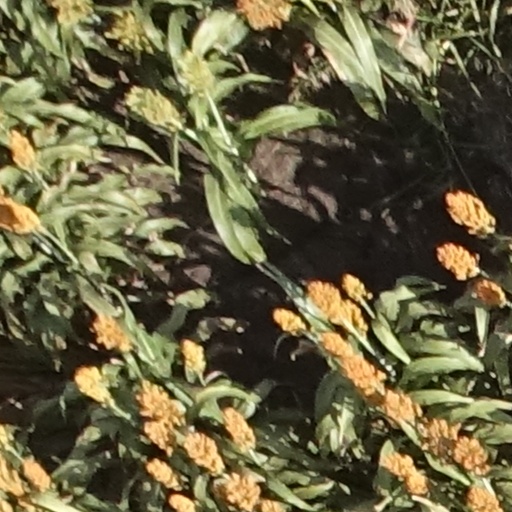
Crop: sorghum